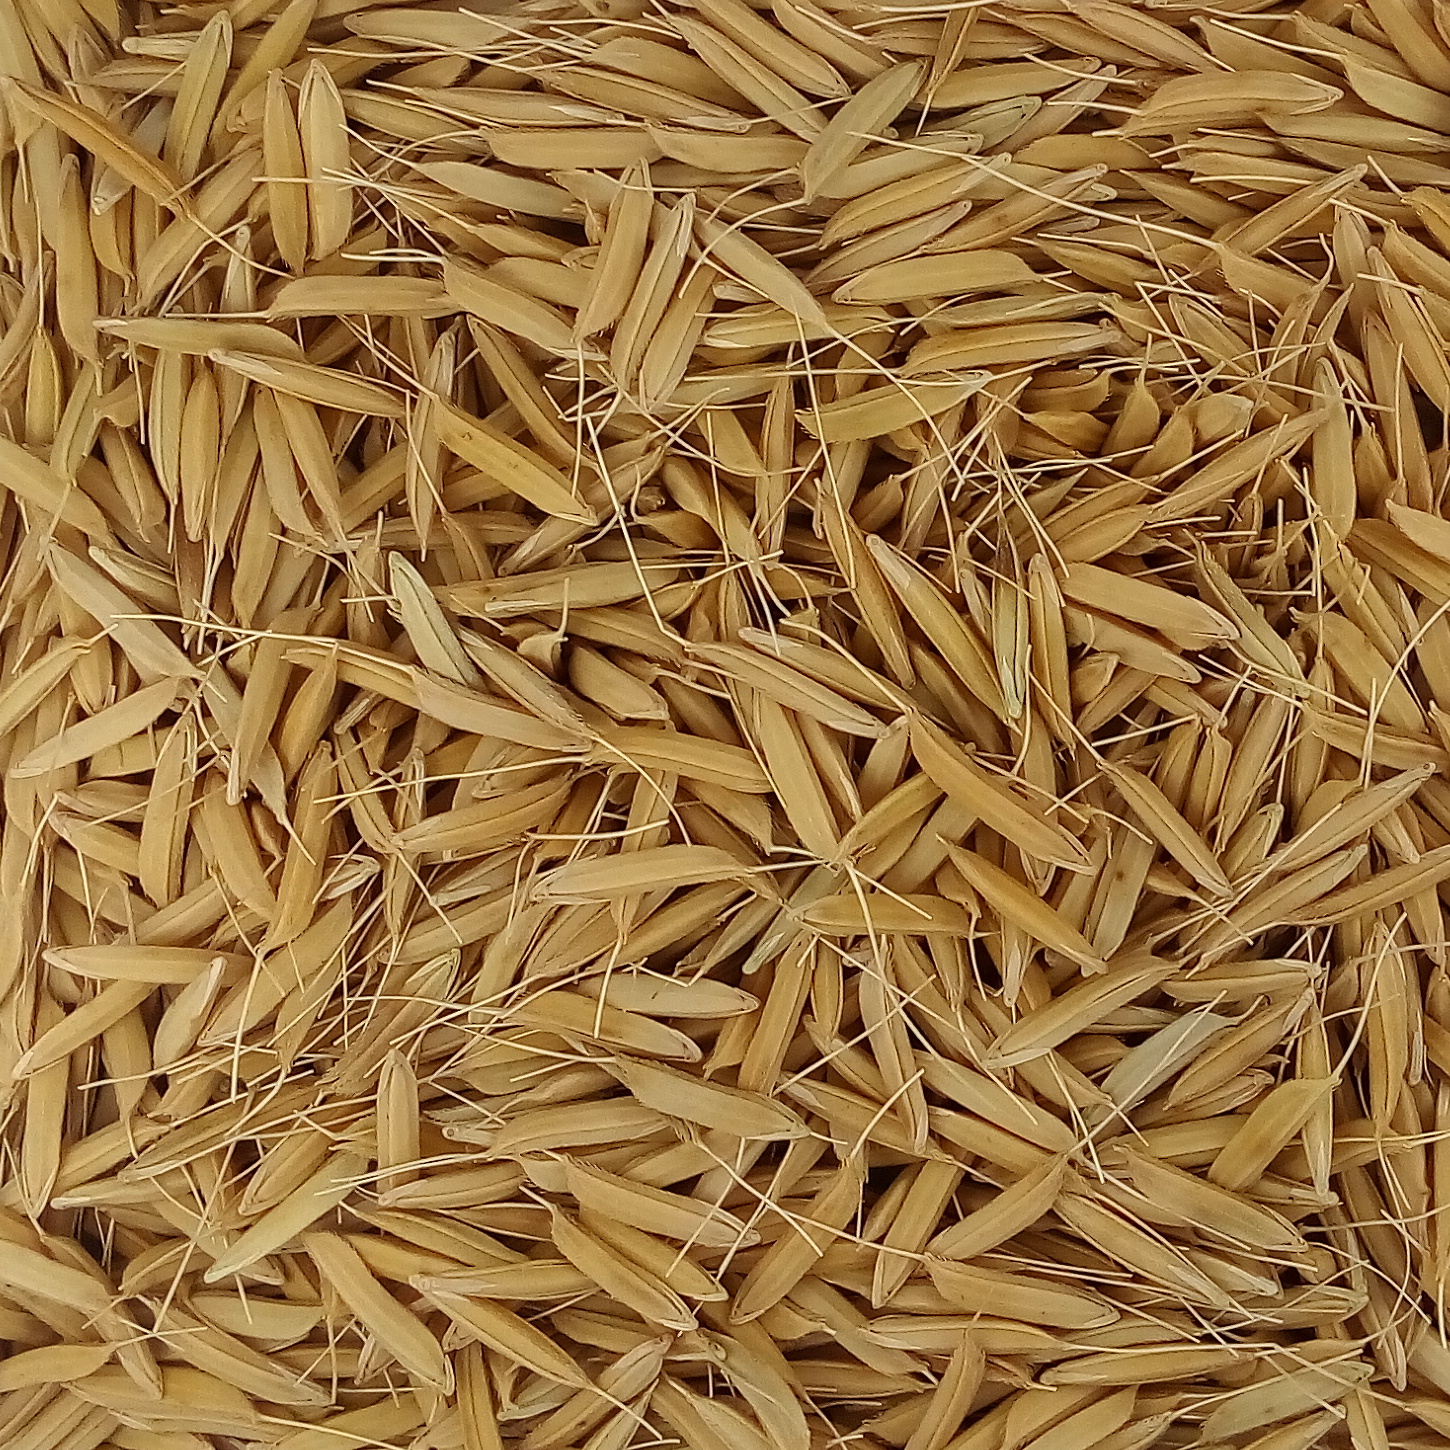
Rice seed variety: PB1